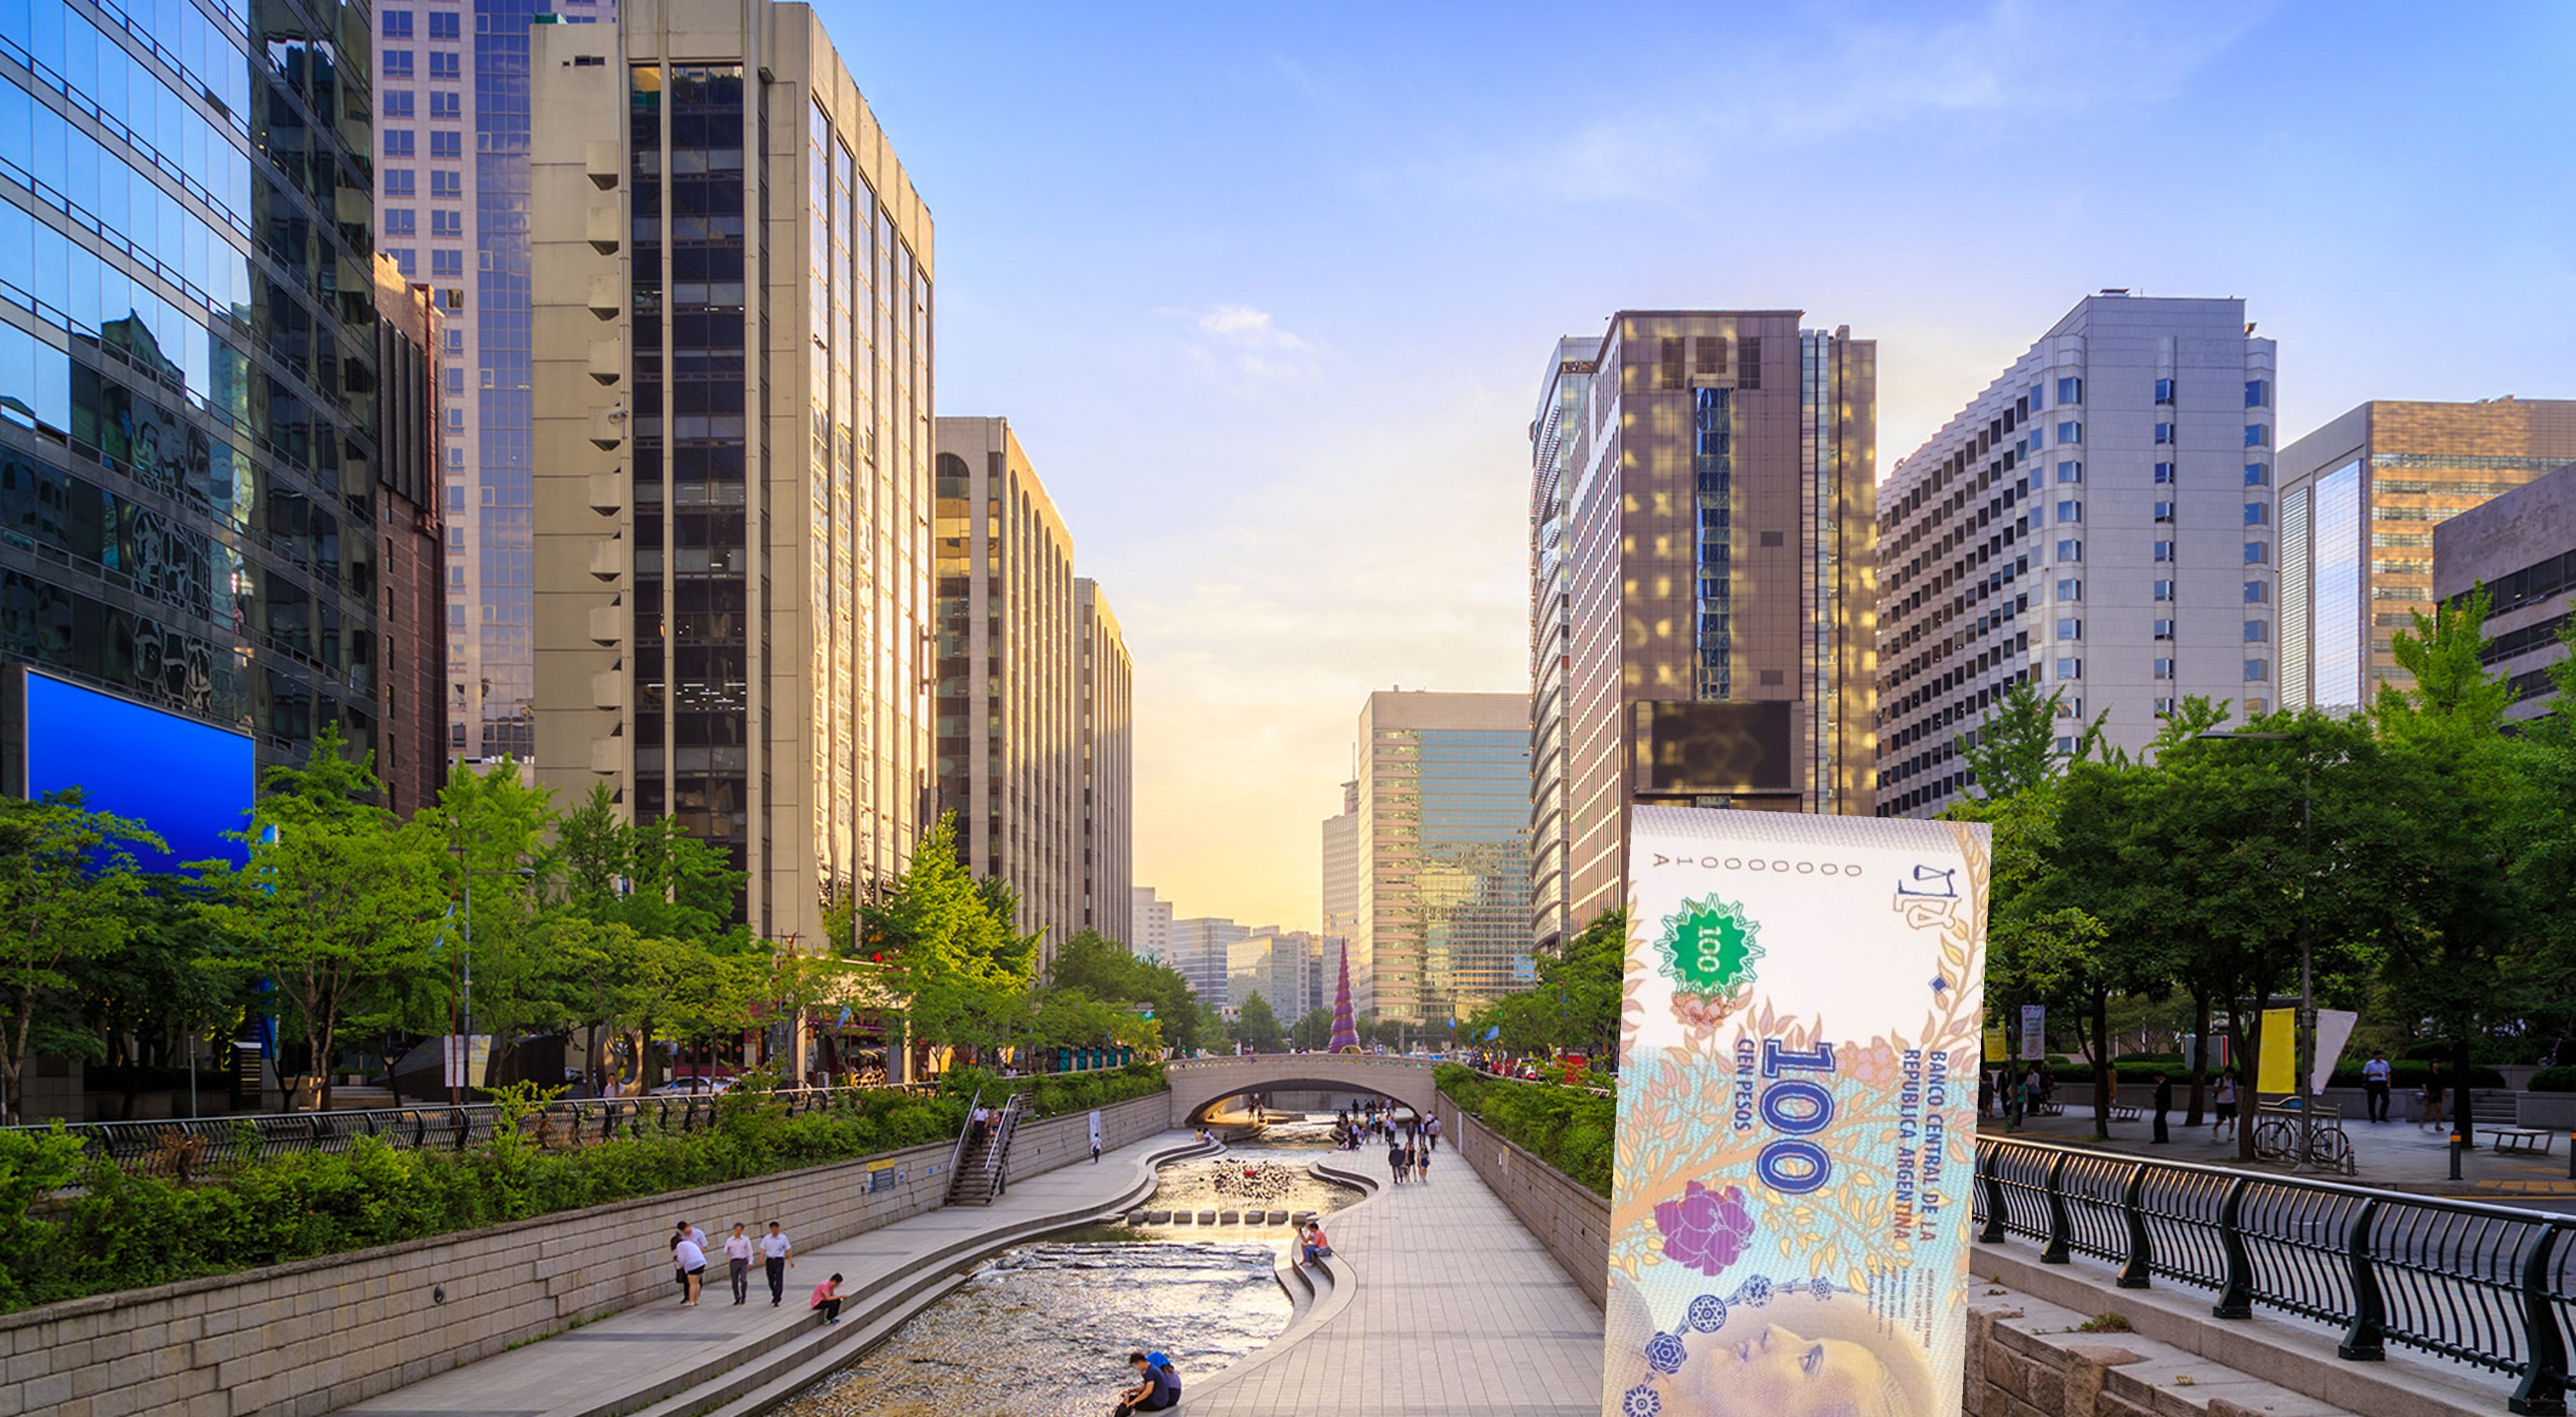
Denominación: 100